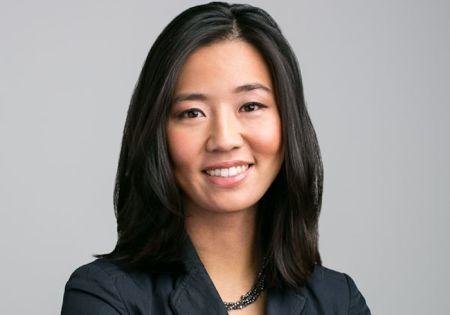
Gender: women